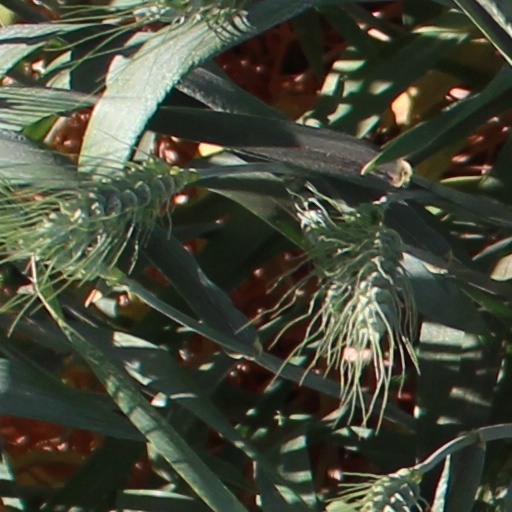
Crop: wheat